Commercial Utility Cargo Vehicle

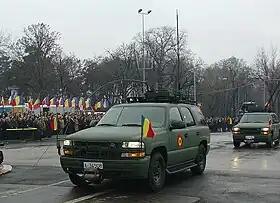
LSSV Tahoes in Romania

The militarization of standard GM trucks/SUVs to become LSSVs includes exterior changes such as Chemical Agent Resistant Coating (CARC) paint (Forest Green, Desert Sand, or 3-color Camouflage), blackout lights, military bumpers, a brush guard, a NATO slave receptacle/NATO trailer receptacle, a pintle hook, tow shackles and a 24/12 volt electrical system. The dashboard has additional controls and dataplates. The truck also can be equipped with weapon supports in the cab, cargo tie down hooks, folding troop seats, pioneer tools, winches, and other military accessories. In the Canadian Army these vehicles are nicknamed "Milverado," a portmanteau for Military Silverado, "Milcot" for military commercial off-the-shelf and "Love W" short for LUVW.